Advocacy group

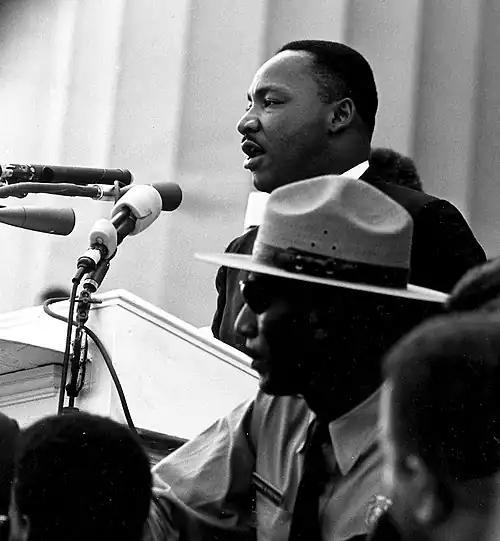
Martin Luther King Jr. led the civil rights movement, one of the most famous social movements of the 20th century.

From 1815, Britain after victory in the Napoleonic Wars entered a period of social upheaval characterised by the growing maturity of the use of social movements and special-interest associations. Chartism was the first mass movement of the growing working-class in the world. It campaigned for political reform between 1838 and 1848 with the People's Charter of 1838 as its manifesto – this called for universal suffrage and the implementation of the secret ballot, amongst other things. The term "social movements" was introduced in 1848 by the German Sociologist Lorenz von Stein in his book "Socialist and Communist Movements since the Third French Revolution (1848)" in which he introduced the term "social movement" into scholarly discussions – actually depicting in this way political movements fighting for the social rights understood as welfare rights.